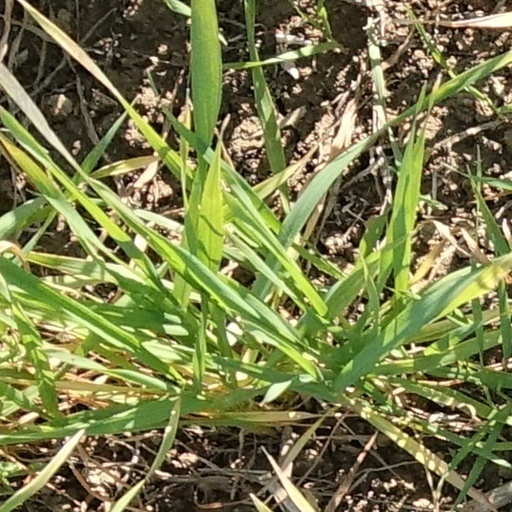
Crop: wheat